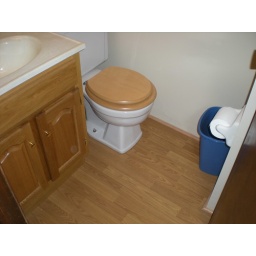
New floor in downstairs bathroom